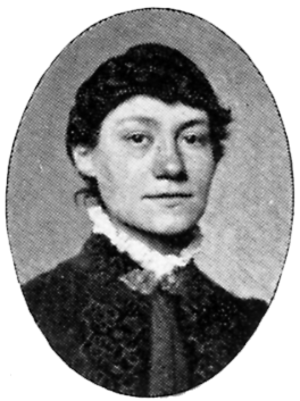
Julia Beck est une peintre et calligraphe suédoise. Pour des raisons économiques, elle se spécialise dans des portraits et elle est l'une des rares artistes suédoises de sa génération à pouvoir vivre de son art. Son genre préféré est cependant la peinture de paysages.